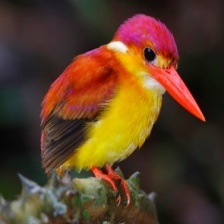
Species: RUFOUS KINGFISHER
Scientific name: CHLOROCERYLE INDA